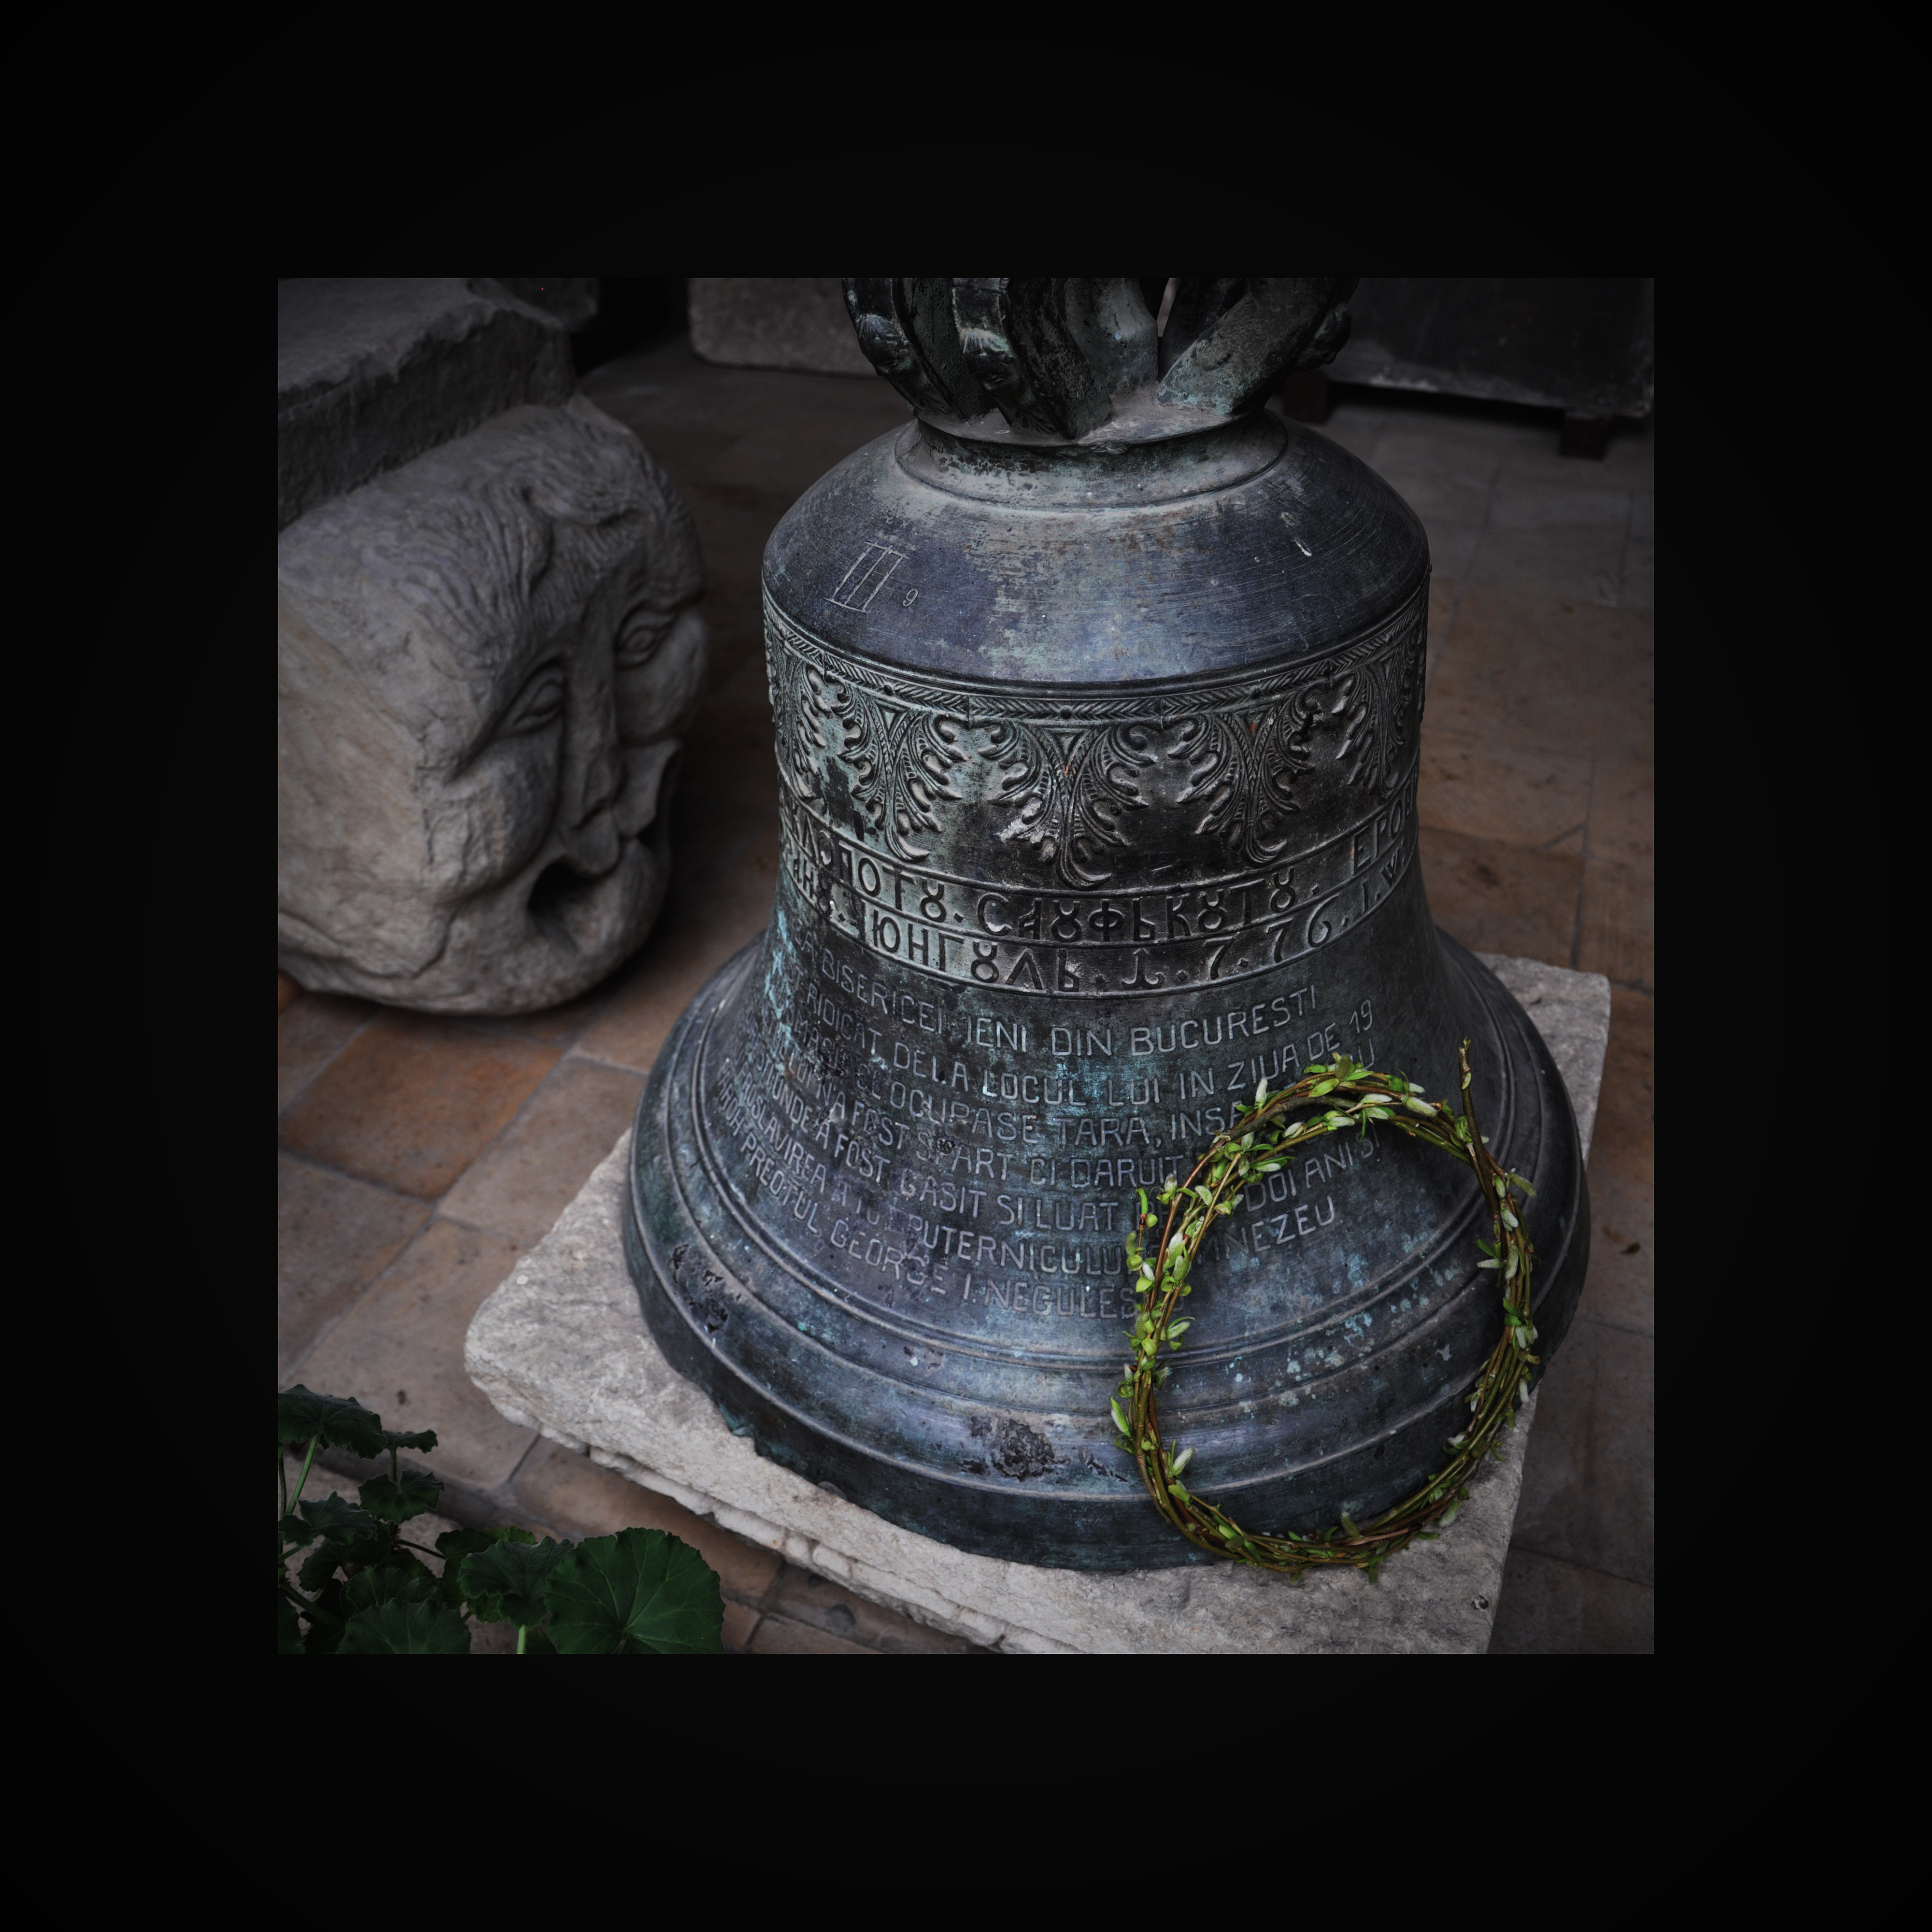
architecture, photography, building, photo, bell, europe, palm, religion, church, christian, lighting, musical instrument, church bell, photos, religious, sunday, art, de, courtyard, monastery, churches, fotografie, christianity, romana, orthodox, eastern, romania, bucharest, convent, bor, biserica, arhitectura, orthodoxy, romanian, ortodoxa, ortodox, noncoloursincolour, manastire, ortodoxia, ortodoxie, ecclesiastical, bisericeasc, cladire, edificiu, clopot, bucuresti, curte, stavro, lapidarium, palmsunday, stavropoleos, cre tinism, cre tin